Stirling Heads

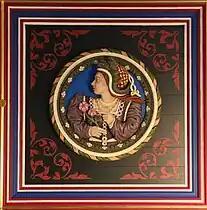
Recreation of a Stirling Head, said to depict Mary of Guise.

The Stirling Heads are a group of large oak portrait medallions made around the year 1540 to decorate the ceiling of a room at Stirling Castle. The style, in origin, was based on Italian architectural decoration and at Stirling was probably derived from a French source. Similar medallions carved in stone adorn Falkland Palace.